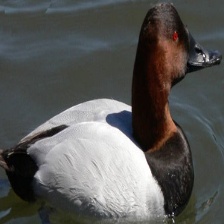
Species: CANVASBACK
Scientific name: AYTHYA VALISINERIA
ImageNet parent category: drake